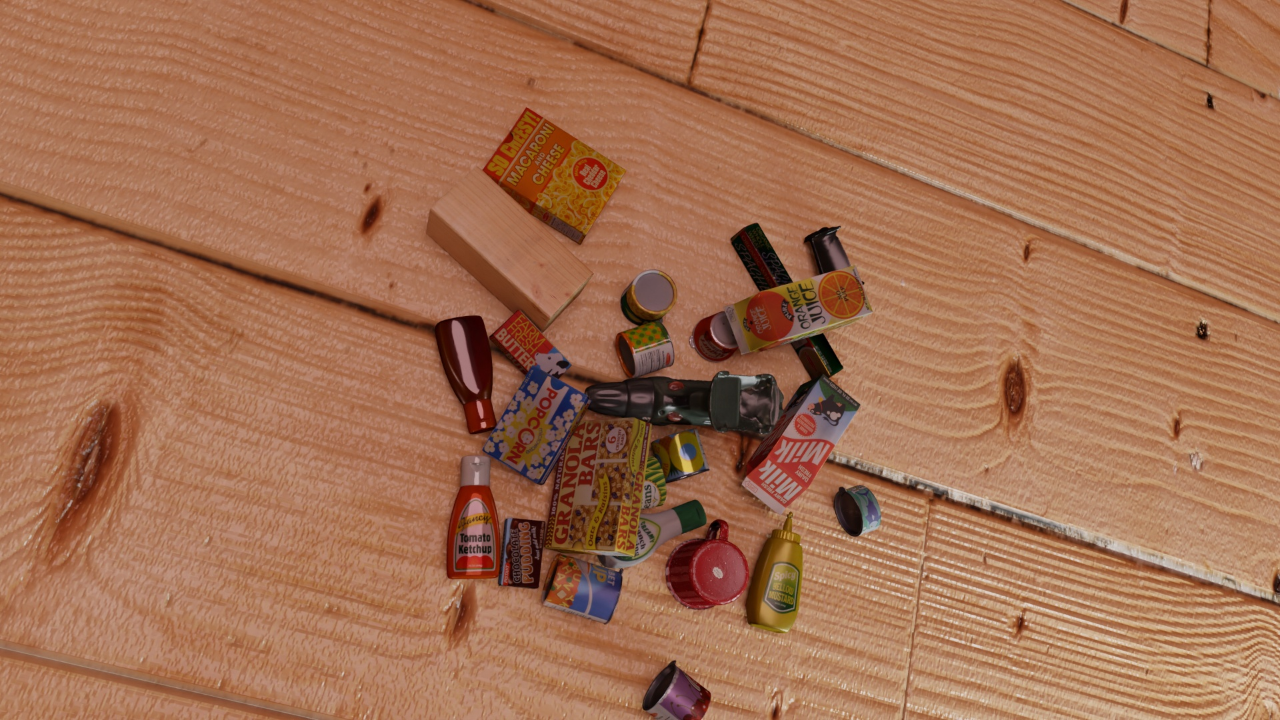
Question:
What are the five normalized (x, y) points between 0 and 1 in the image that outline the grasp plane for the box of organic whole wheat spaghetti? Your answer should be as Grasp center: [], Left finger base: [], Right finger base: [], Left finger tip: [], Right finger tip: [].
Answer: Grasp center: [0.582031, 0.345833], Left finger base: [0.605469, 0.334722], Right finger base: [0.558594, 0.358333], Left finger tip: [0.59375, 0.355556], Right finger tip: [0.547656, 0.377778]